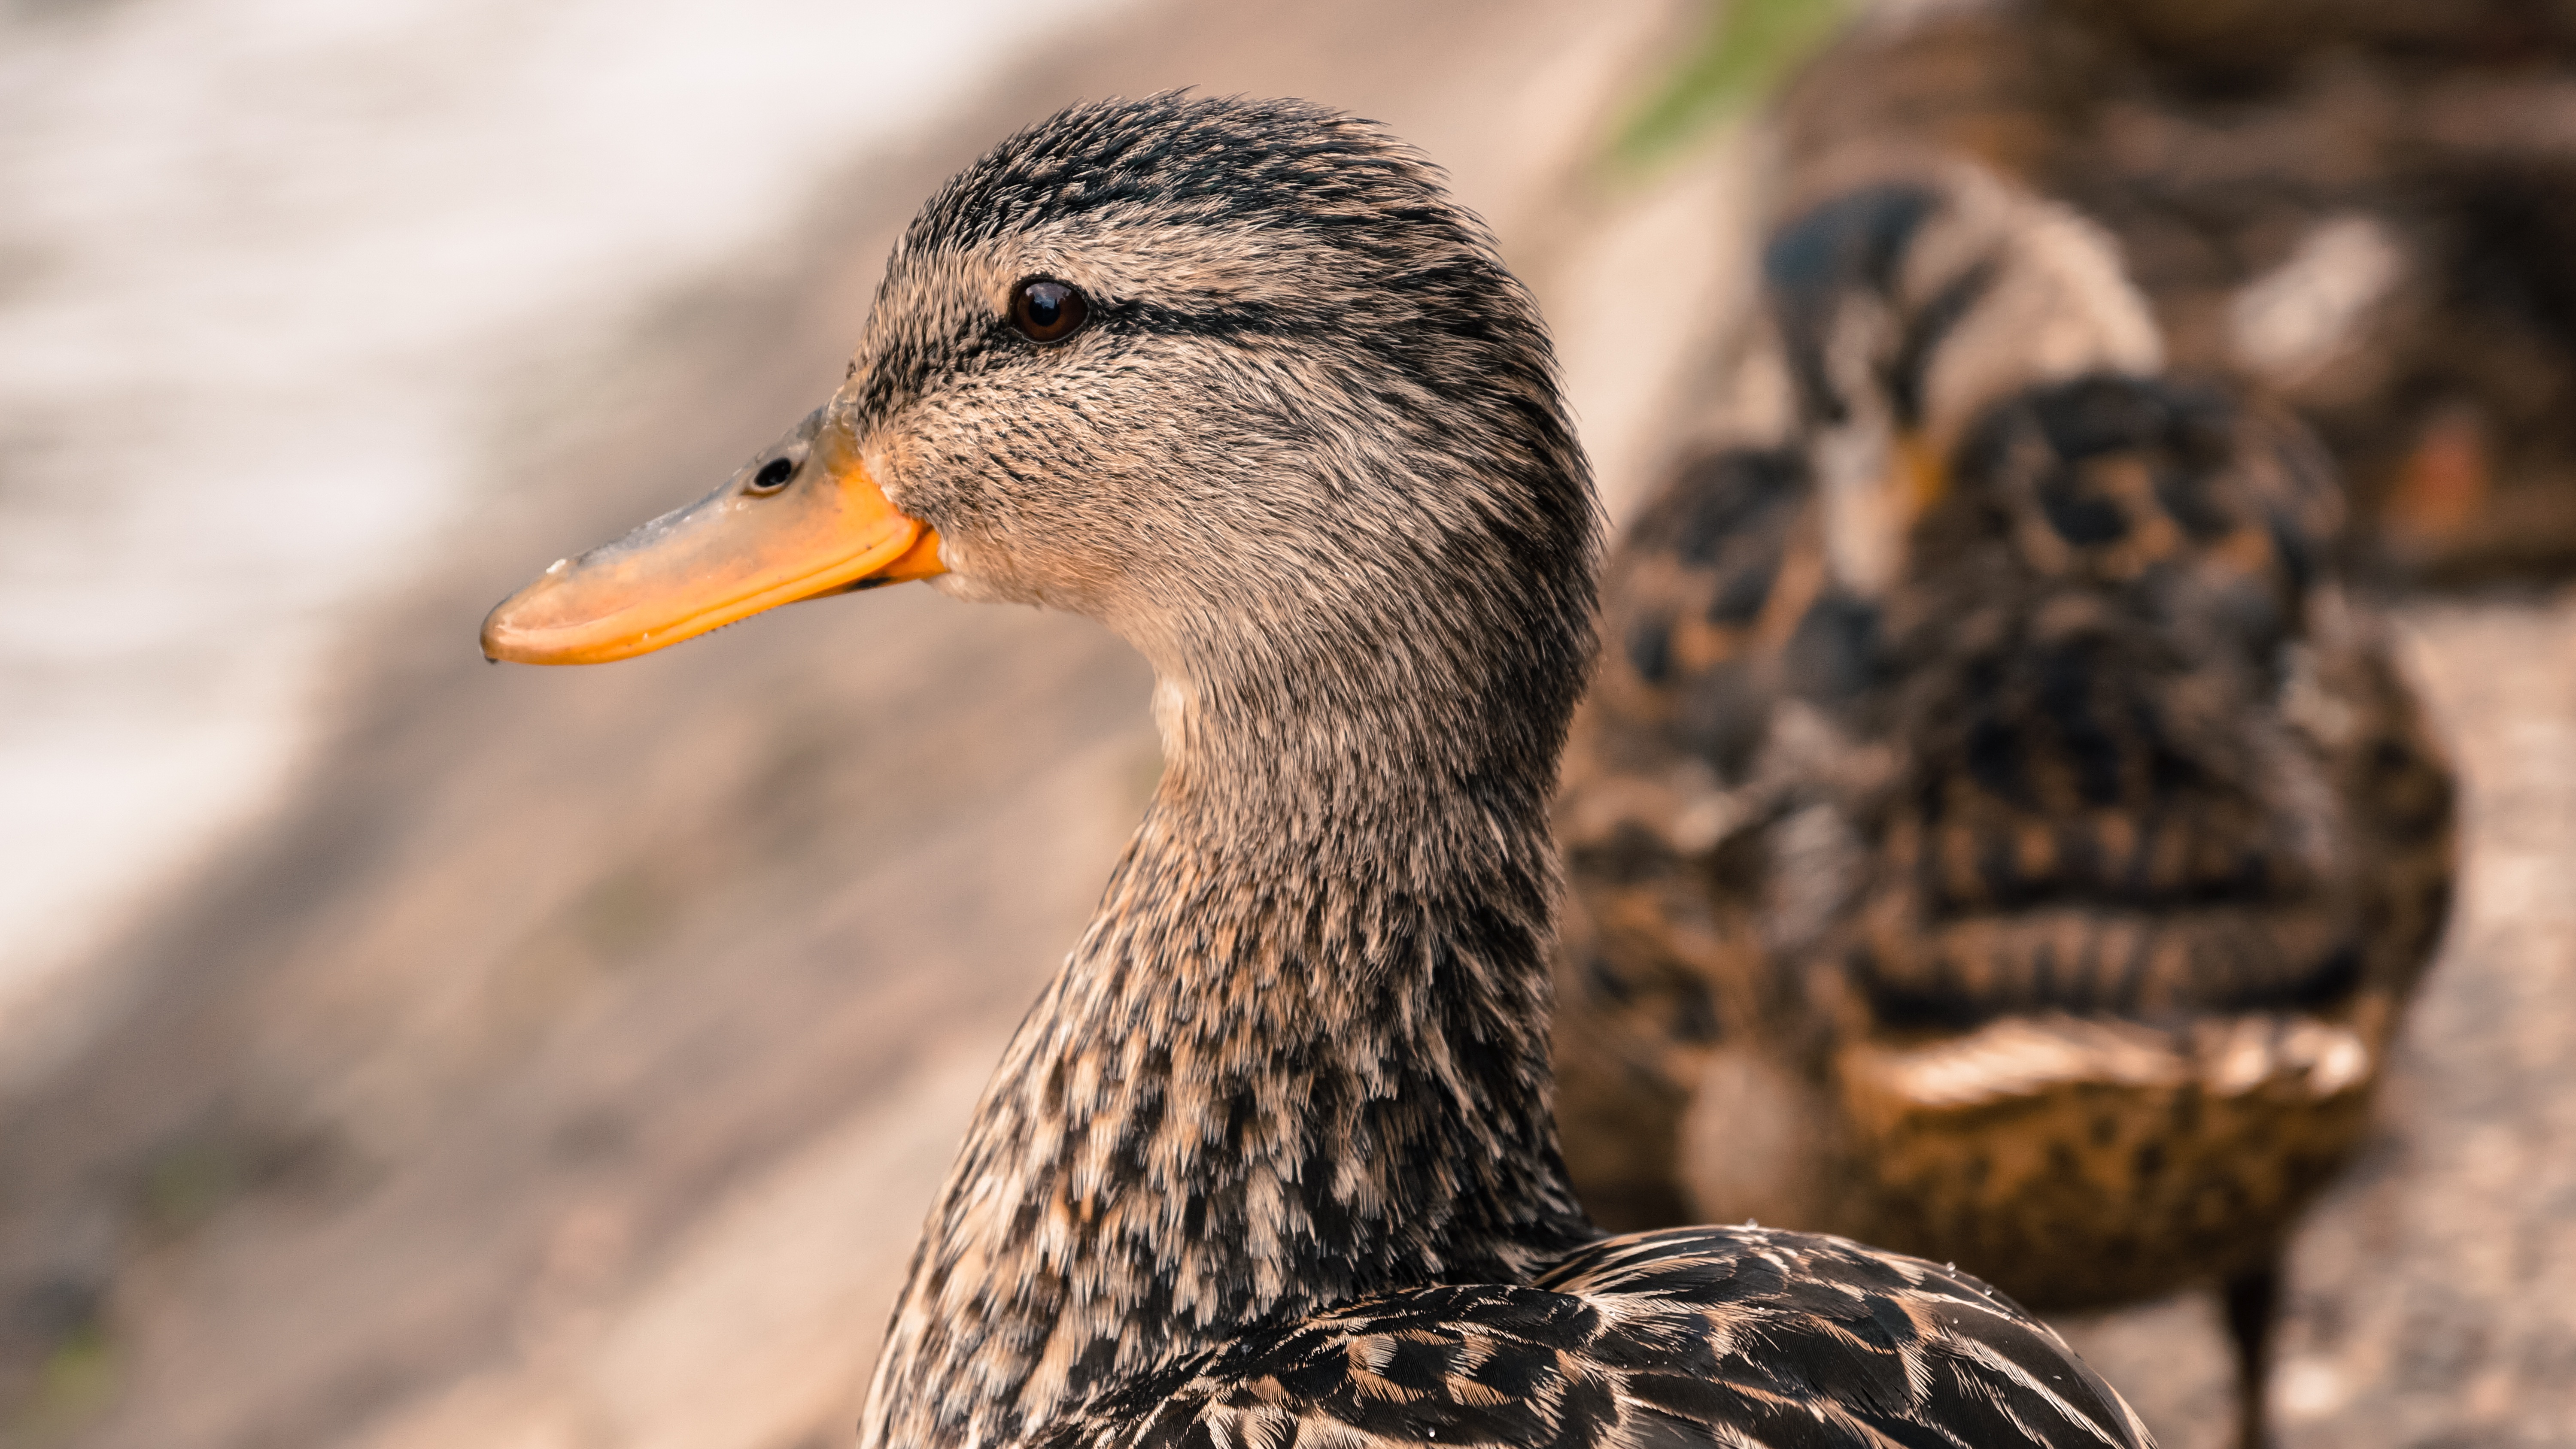
nature, bird, animal, wildlife, beak, feather, fauna, poultry, close up, duck, eye, head, vertebrate, waterfowl, water bird, mallard, ducks geese and swans